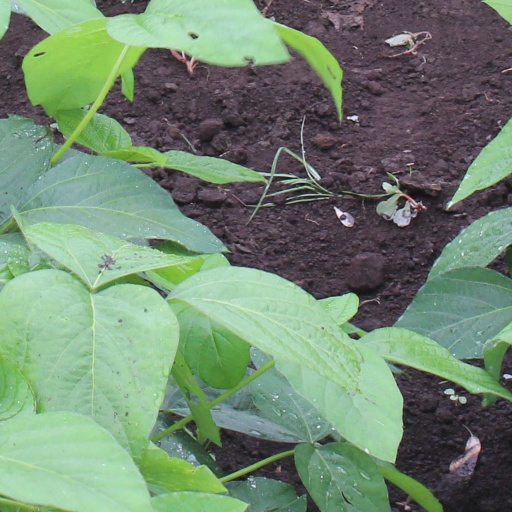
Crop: soybean